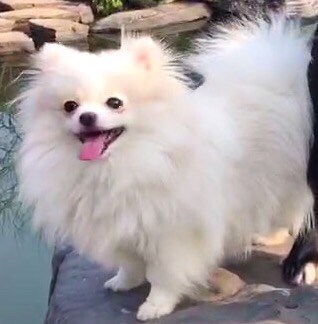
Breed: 1936-n000005-Pomeranian